Ainsley House

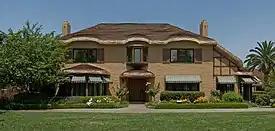

Ainsley House is a 1925 California Arts and Crafts house in Campbell, California, built in the style of an English Tudor Cotswold cottage. The house and accompanying carriage house (now the Wyland R. Morgan Gallery) were listed on the National Register of Historic Places in 2005. It is now a museum and is open to the public.